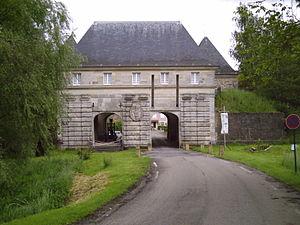
Marsal 57 France, Porte de France, vue exterieure
Marsal est une commune française située dans le département de la Moselle en région Grand Est. Ses habitants sont les Marsalais.